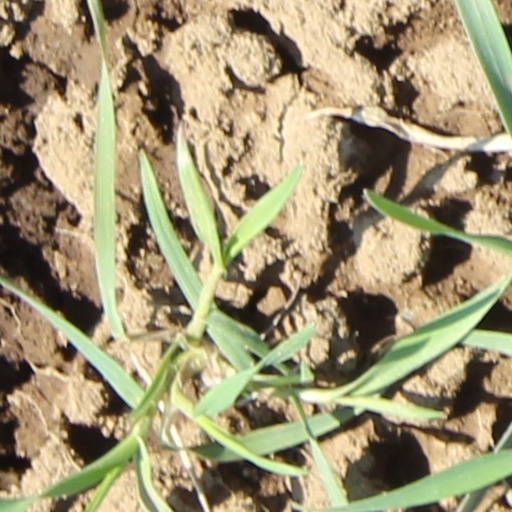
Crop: wheat